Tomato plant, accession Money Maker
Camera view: tilt-top (135 deg); turntable rotation: 120 degrees
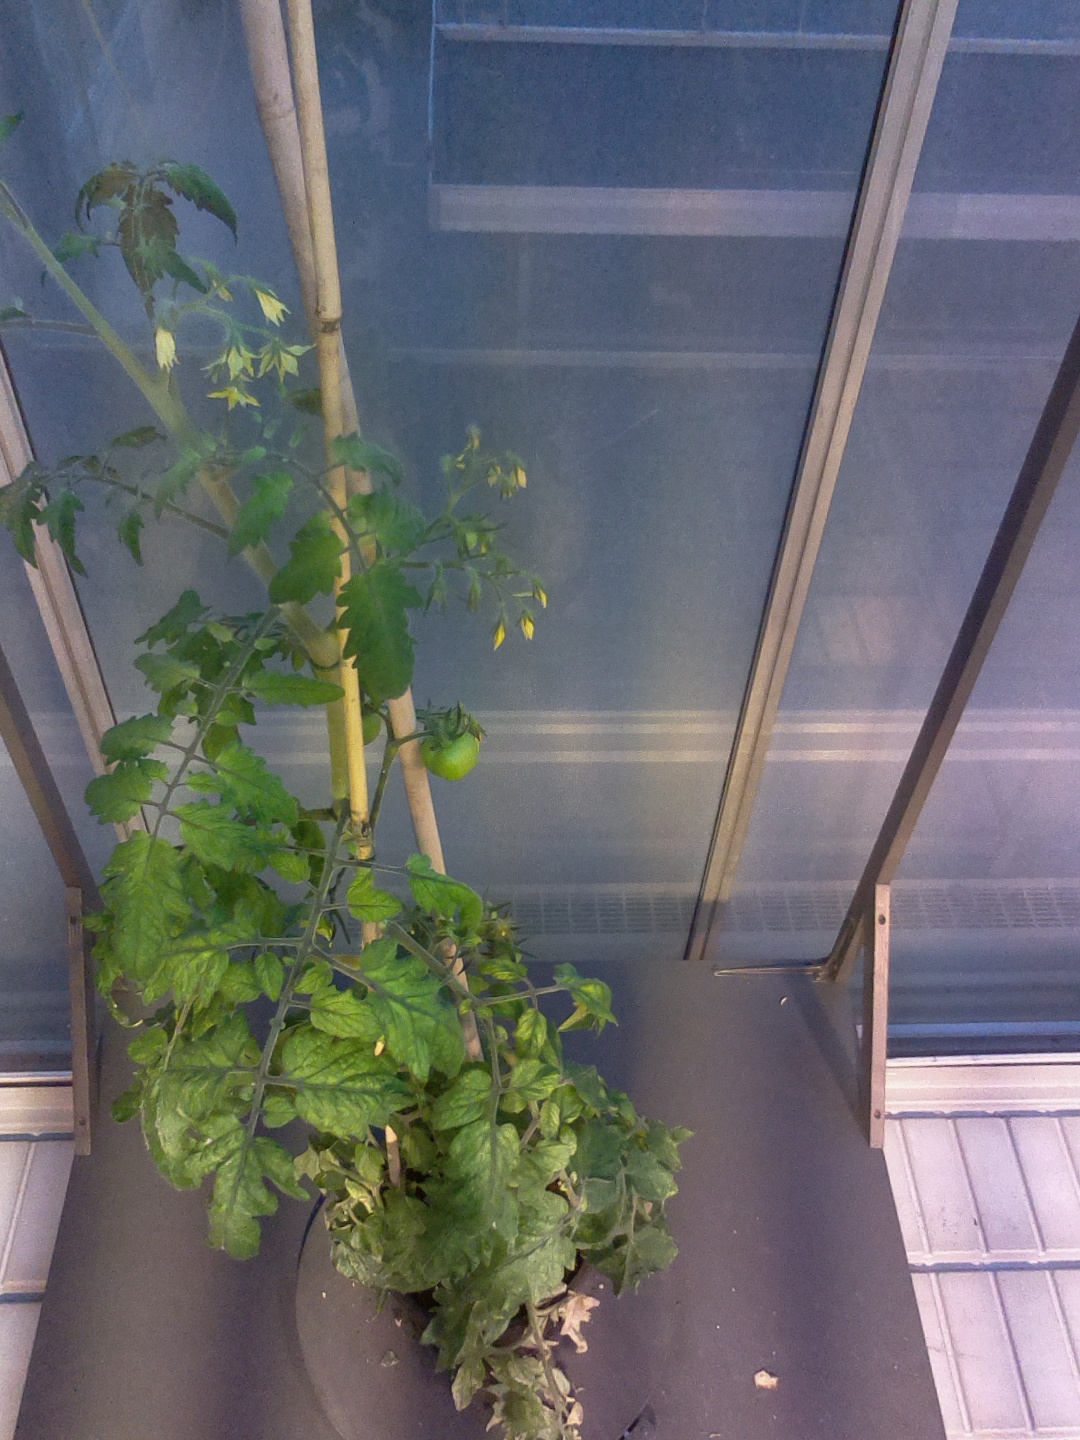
BBCH growth stage 73: 30%-40% of final fruit size